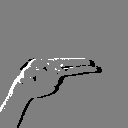
ASL letter: h